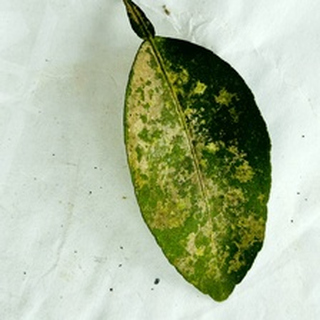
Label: lemon_sooty_mould